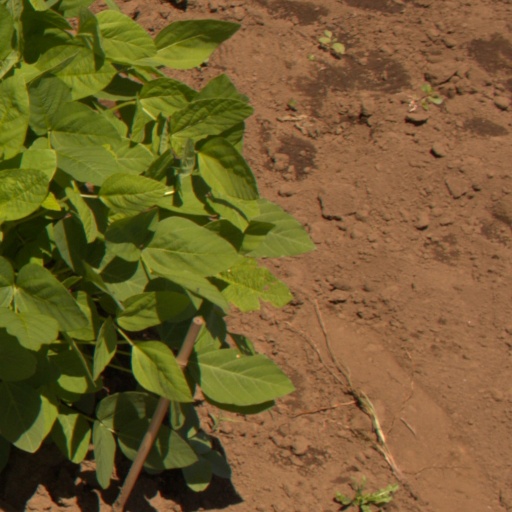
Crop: soybean